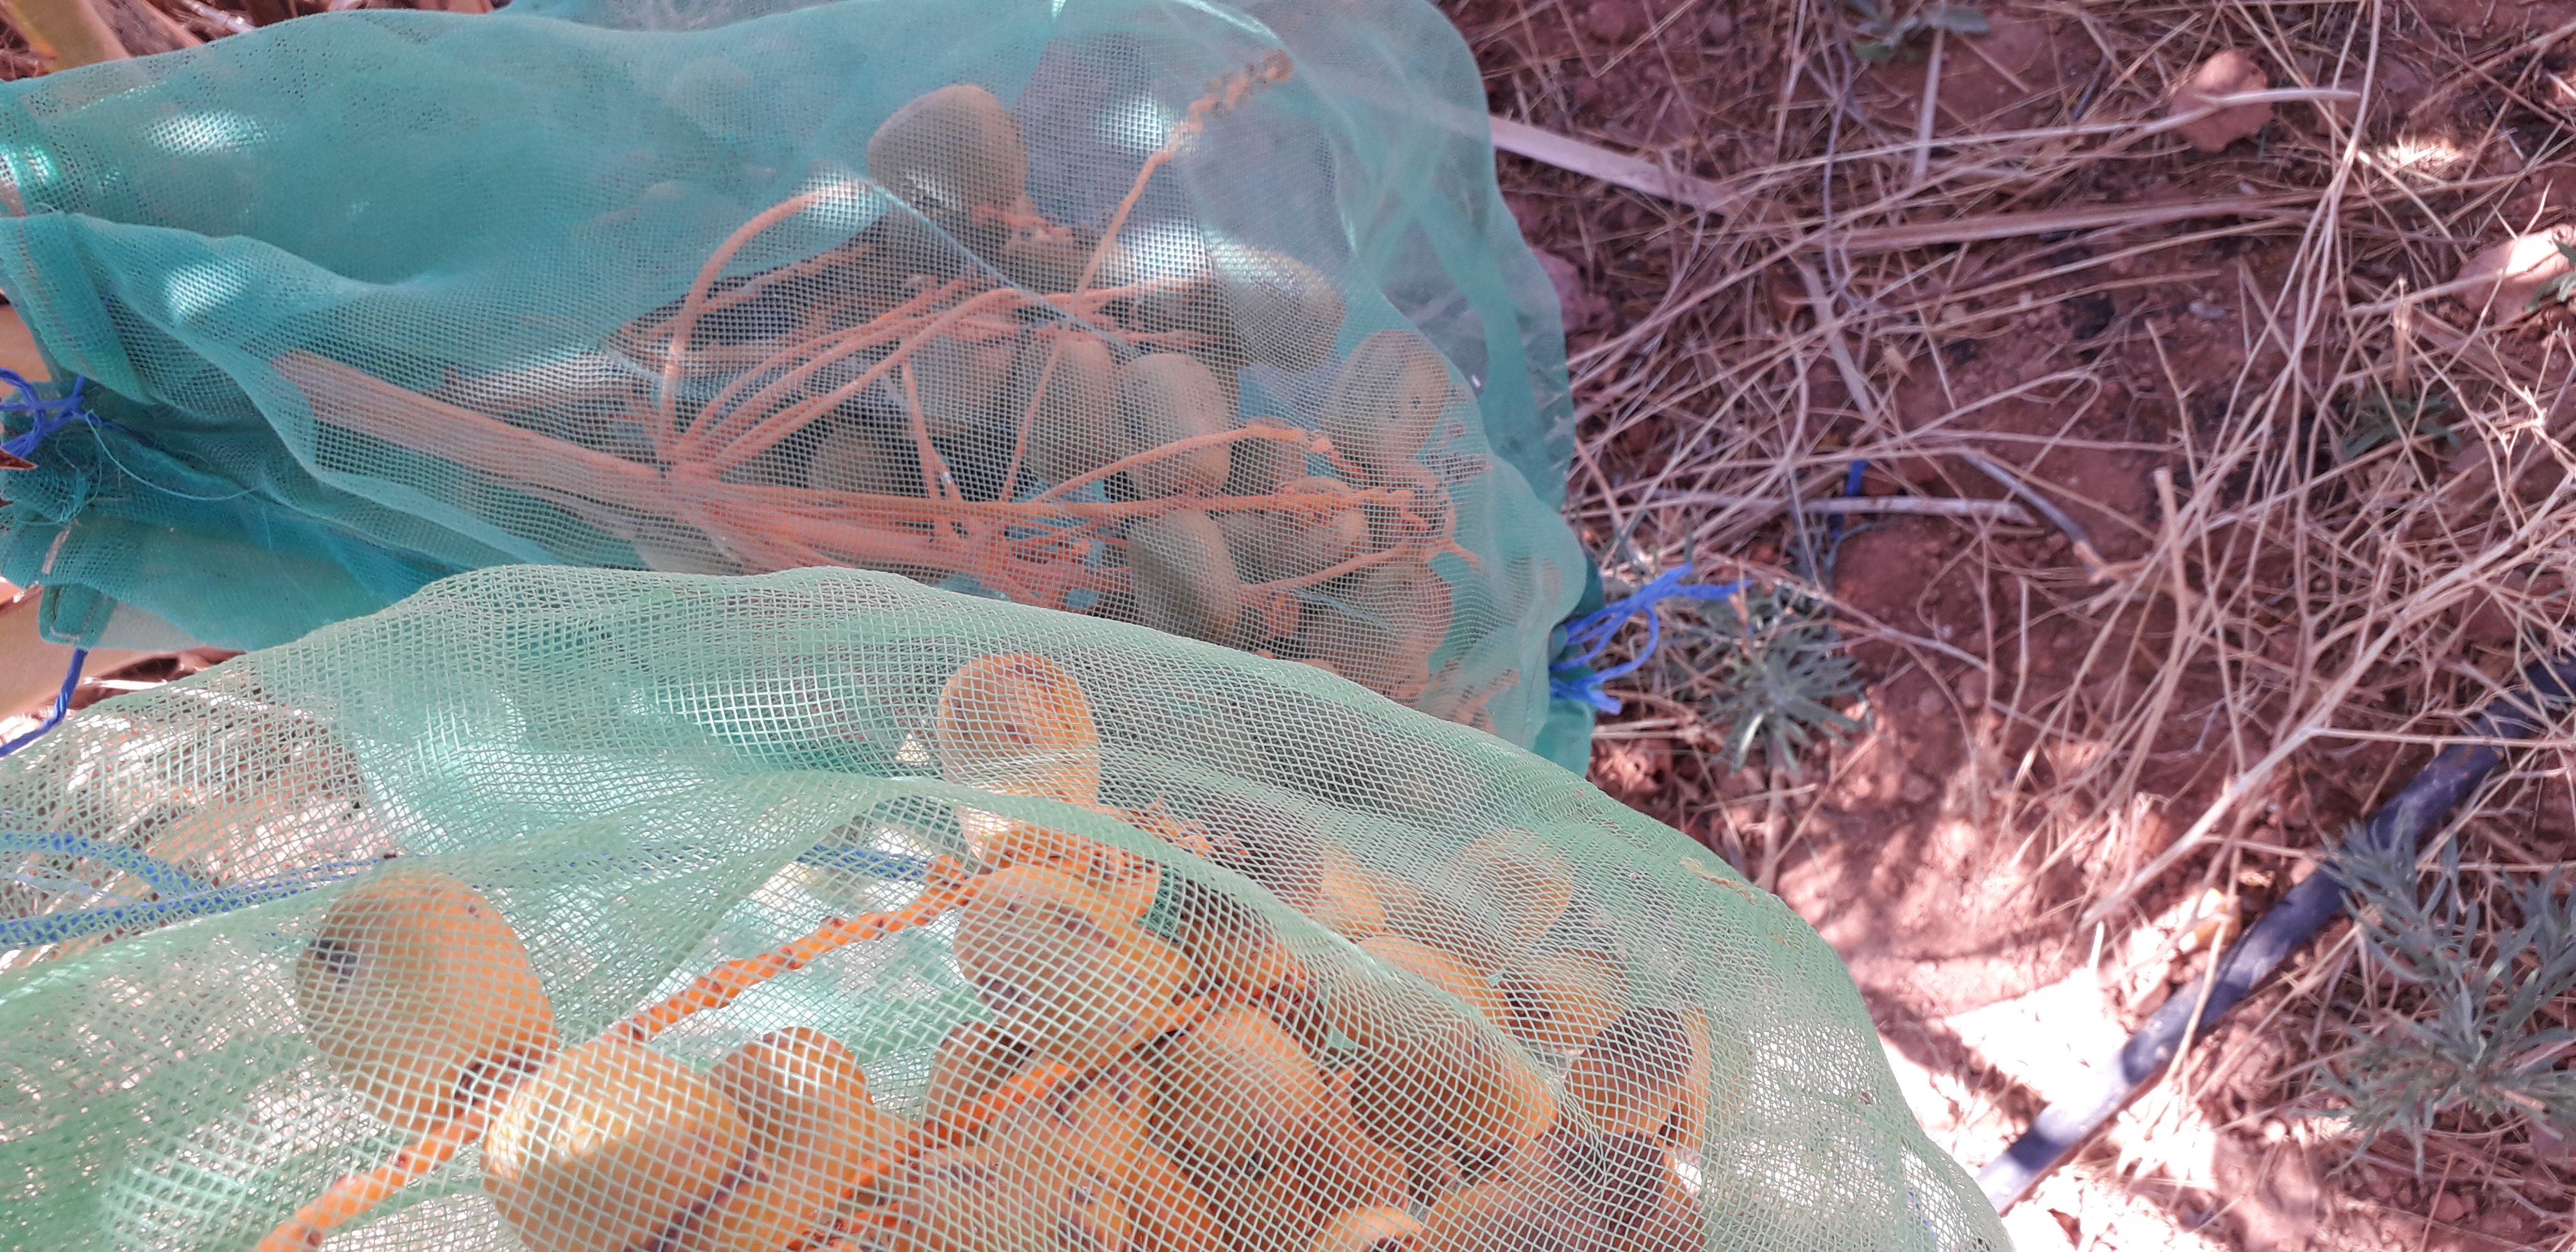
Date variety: Boufagous